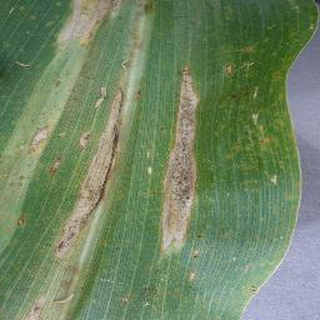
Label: corn_northern_leaf_blight